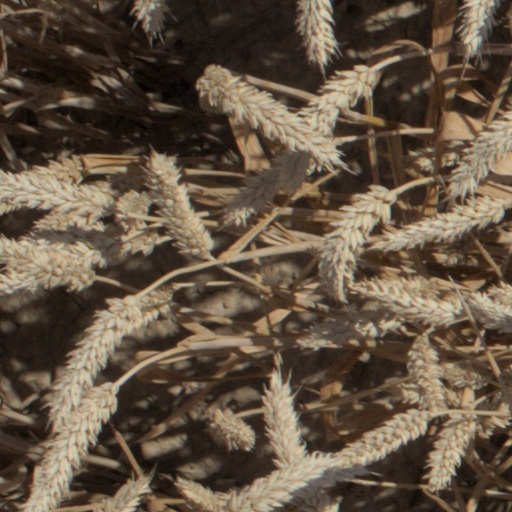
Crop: wheat